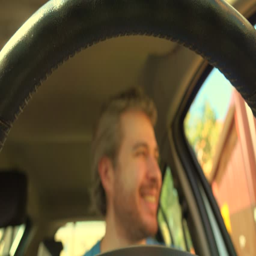
happy man putting his hands on leather steering wheel of the car , warm colors .